Mission of Armenia to the European Union

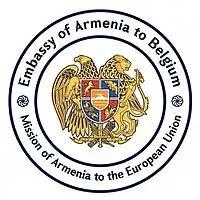
Emblem of the Embassy of Armenia to Belgium and the Mission of Armenia to the EU.

Armenia has maintained diplomatic relations with the EU since 1991. The Mission of Armenia to the European Union was established to further facilitate Armenia–European Union relations.